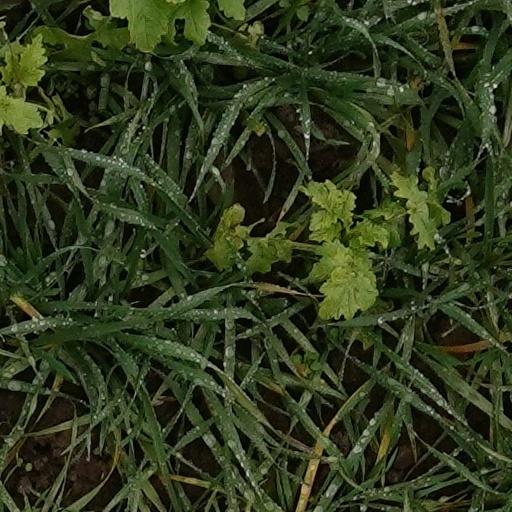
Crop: wheat